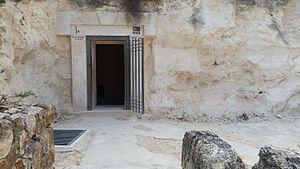
La Tombe de Nicanor ou grotte de Nicanor est une grotte sépulcrale située en bas de la partie ouest du Mont Scopus à Jérusalem datant de la période du Second Temple. On y a découvert un ossuaire qui se réfère à « Nikanor d'Alexandrie qui a fait les portes ». Cette expression fait penser à la « porte de Nicanor » du Second Temple de Jérusalem, dont il est question dans le Talmud et sous la plume de nombreux auteurs juifs, parlant du Temple au Iᵉʳ siècle. Nicanor semble avoir appartenu à une riche famille juive d'Alexandrie. L'ossuaire comportait les os de deux personnes: Nikanor et Allachisa. La plupart des chercheurs estiment toutefois que le Nikanor dont les os auraient été mis dans cet ossuaire n'est pas celui réputé pour ses « portes », mais un de ses descendants. La grotte est située dans le Jardin botanique national d'Israël dans le campus de l'Université hébraïque de Jérusalem du Mont Scopus.